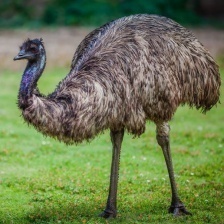
Species: EMU
Scientific name: DROMAIUS NOVAEHOLLANDIAE